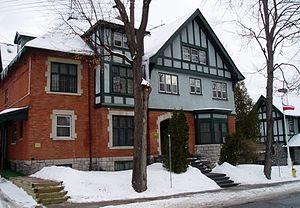
Cette liste comprend les représentations diplomatiques de la Bosnie-Herzégovine, à l'exclusion des consulats honoraires.